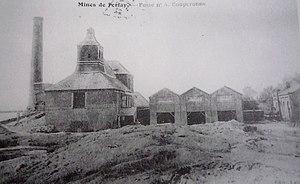
La Fosse n° 4 - 4 bis de la Compagnie des mines de Cauchy-à-la-Tour, de la Compagnie des mines de Ferfay puis de la Compagnie des mines de Marles était un charbonnage constitué de deux puits situé à Cauchy-à-la-Tour, Pas-de-Calais, Nord-Pas-de-Calais, France.
La fosse nᵒ 4 - 4 bis dite Coubronne ou Saint-Nicolas de la Compagnie des mines de Cauchy-à-la-Tour, puis de Ferfay, enfin de Marles, est un ancien charbonnage du Bassin minier du Nord-Pas-de-Calais, situé à Cauchy-à-la-Tour. Les travaux commencent en juin 1859, et la fosse commence à produire en 1861, mais les quantités produites sont trop faibles, et la Compagnie de Cauchy-à-la-Tour fait faillite. Elle est alors reprise par celle de Ferfay en 1870, mais en 1875, cette fosse n'a produit que 43 043 tonnes de houille. La compagnie décide donc de mettre la fosse nᵒ 4 en chômage en 1876, celle-ci ne sert plus que pour l'aérage. L'exploitation reprend durant la Première Guerre mondiale, pour compenser les concessions touchées par la guerre. Un puits nᵒ 4 bis est commencé en 1917. Un terril nᵒ 30, conique, est édifié à l'est de la fosse, ainsi qu'un terril cavalier nᵒ 246, pour relier la fosse aux autres fosses. La Compagnie des mines de Ferfay est rachetée par celle de Marles en 1925. Puisqu'elle est proche de la fosse d'aérage nᵒ 7, la fosse nᵒ 4 - 4 bis est renommée fosse nᵒ 7 bis - 7 ter des mines de Marles.
La Compagnie des mines de Cauchy-à-la-Tour est une compagnie minière qui a exploité la houille à Cauchy-à-la-Tour dans le bassin minier du Nord-Pas-de-Calais. La Société, créée le 6 juin 1856, effectue tout d'abord quelques sondages. La fosse, débutée en 1859, commence à produire en 1961. Une concession est accordée sur 278 hectares par le décret du 21 mai 1864. L'extraction reste faible, d'autant que la fosse, situé au nord-ouest de la concession, à un champ d'extraction trop limité. La Compagnie fait faillite à cause de la faible extraction de sa fosse et des dettes trop élevées. Elle est liquidée en 1868.
La Compagnie des mines de Ferfay est une compagnie minière qui a exploité la houille dans le bassin minier du Nord-Pas-de-Calais, dans les communes d'Auchel, Ferfay, puis Cauchy-à-la-Tour. Fondée le 8 juin 1852, elle effectue plusieurs sondages à Ecquedecques, Ames et Ferfay. Elle ouvre la fosse nᵒ 1 ou Montebello en 1853, et fait le 23 juillet 1853 une demande de concession. Celle-ci est acceptée le 29 décembre 1855 et porte sur 928 hectares, les concessions de Auchy-au-Bois, Marles et Bruay sont instituées en même temps. La fosse nᵒ 1, située près des limites avec la concession de Marles, a un champ d'extraction limité.